TGV

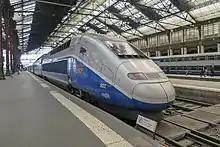
TGV 2N2 train in Paris Gare de Lyon station

The first Réseau (Network) sets entered service in 1993. Fifty bi-current sets were ordered in 1990, supplemented by 40 tri-current sets in 1992/1993 (adding system used on traditional lines in Belgum). Ten tri-current sets carry the Eurostar Red (ex-Thalys) livery and are known as the PBA (Paris-Brussels-Amsterdam) sets.